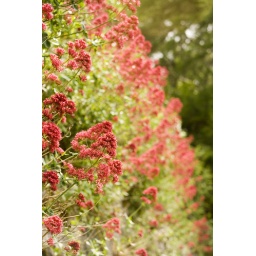
The wall of the castle in Glenveigh National Park was covered by these.